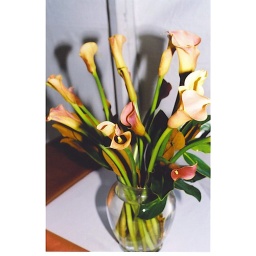
Beautiful arrangement of Calla Lilies and Magnolia in a clear glass ginger jar.